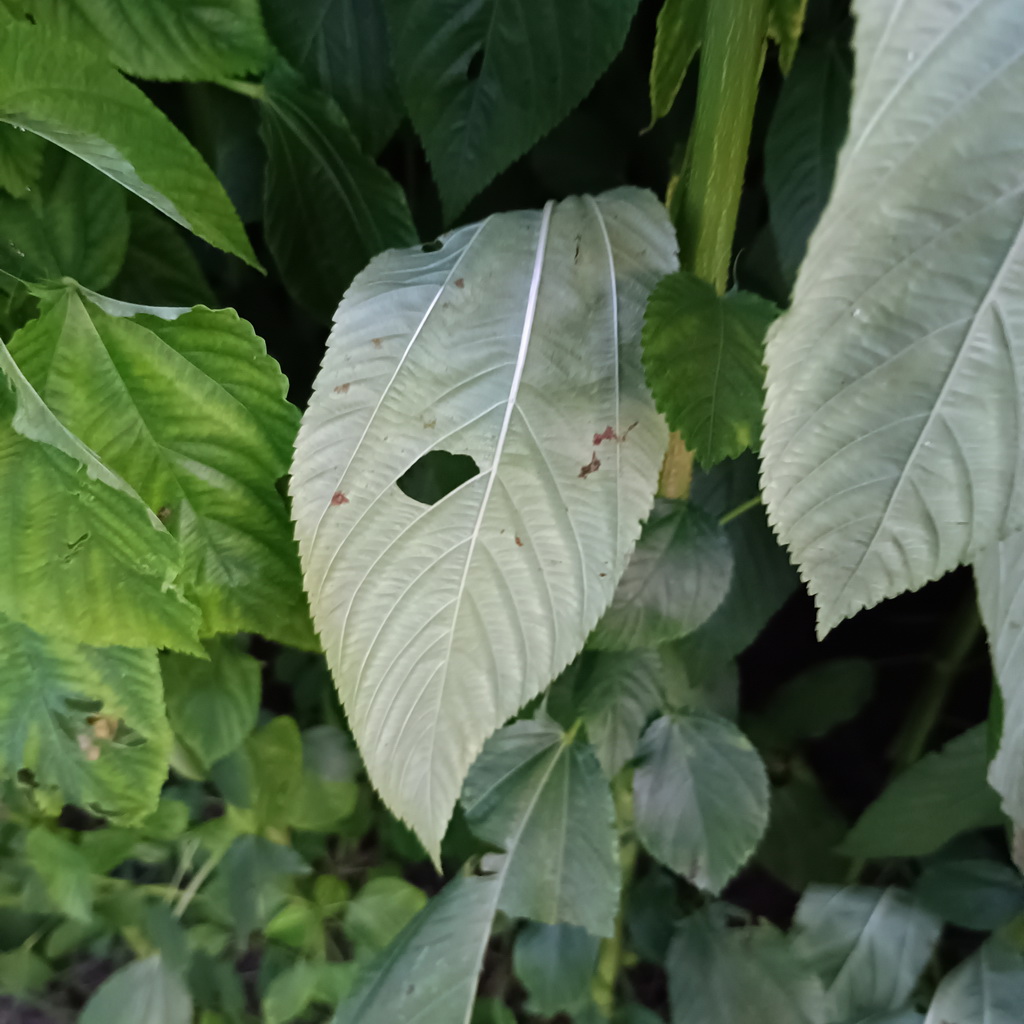
Label: Holed